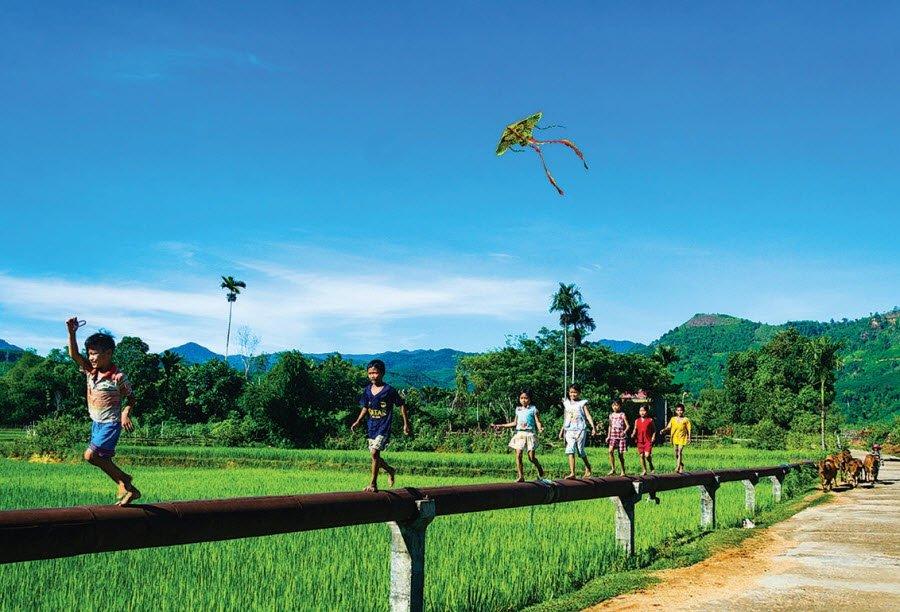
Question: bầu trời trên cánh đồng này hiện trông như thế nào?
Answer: trời quang đãng